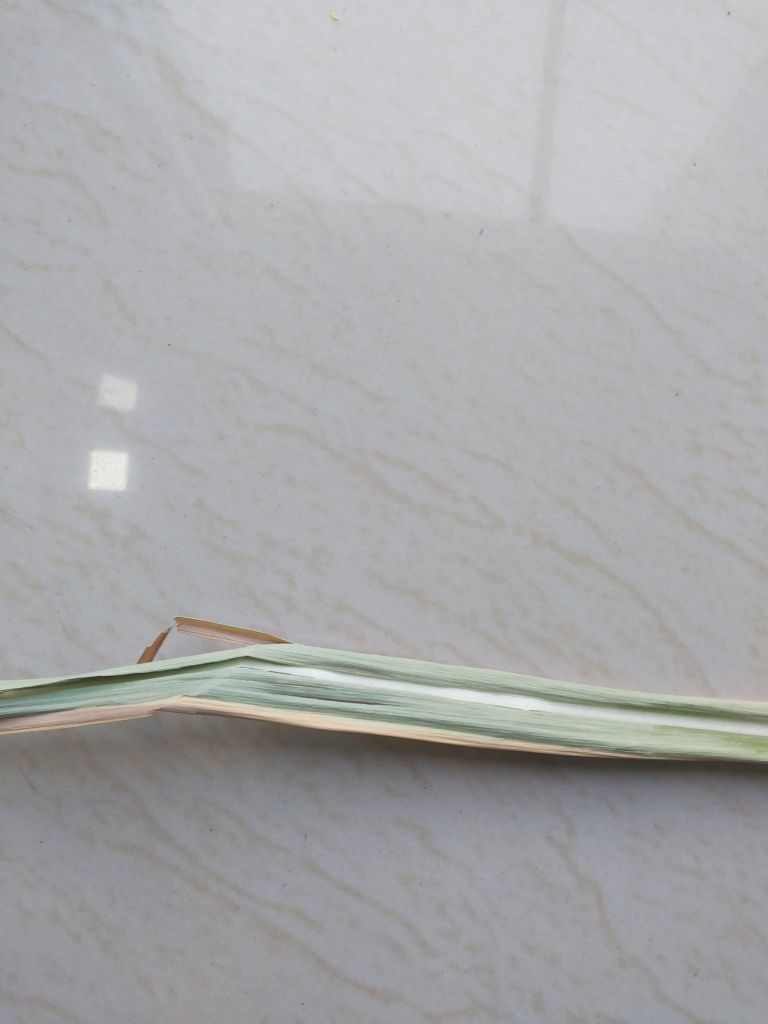
Label: Banded Chlorosis